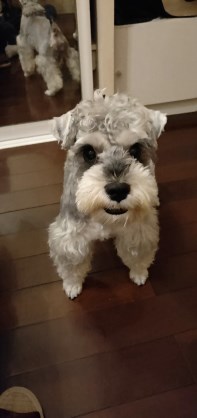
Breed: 2342-n000102-miniature_schnauzer